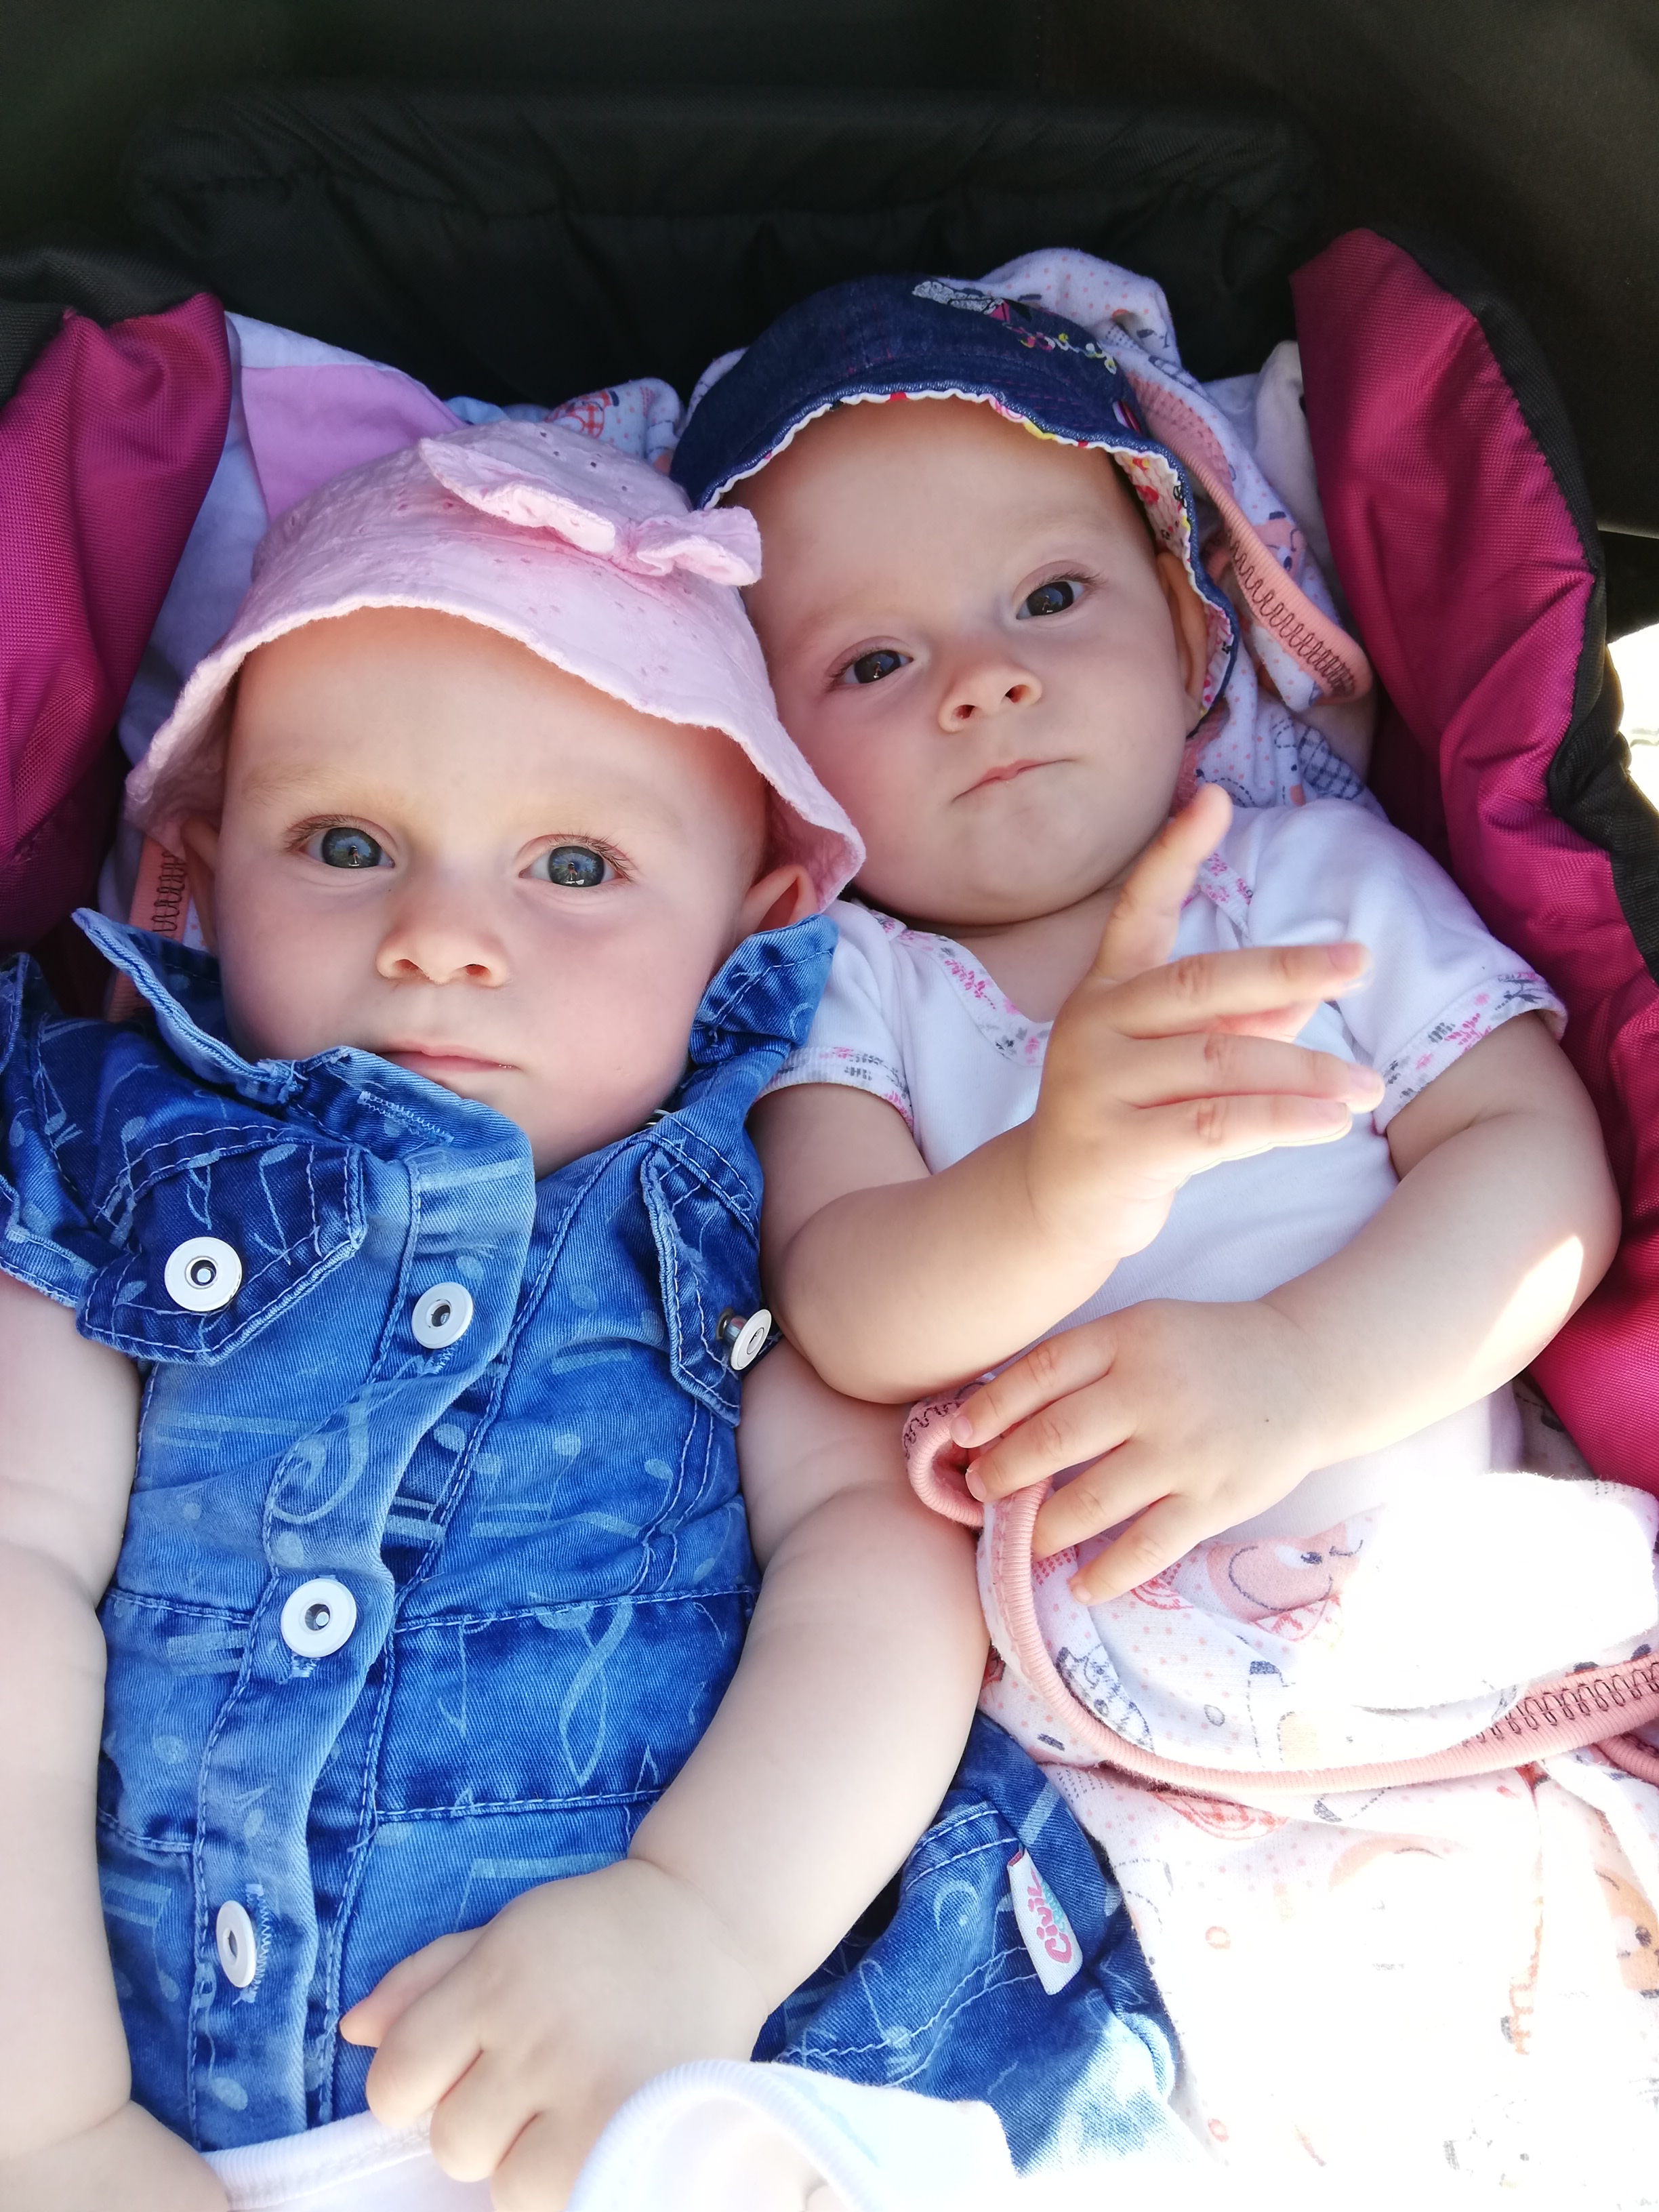
baby, child, people, skin, pink, toddler, cheek, eye, fun, headgear, sibling, photography, daughter, smile, mother, family